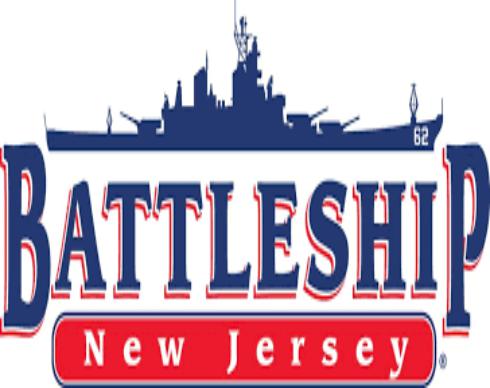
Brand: battleship
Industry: Leisure